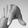
ASL letter: Q